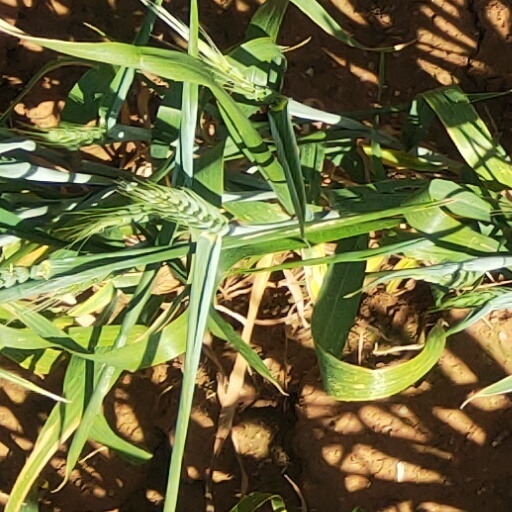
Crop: wheat